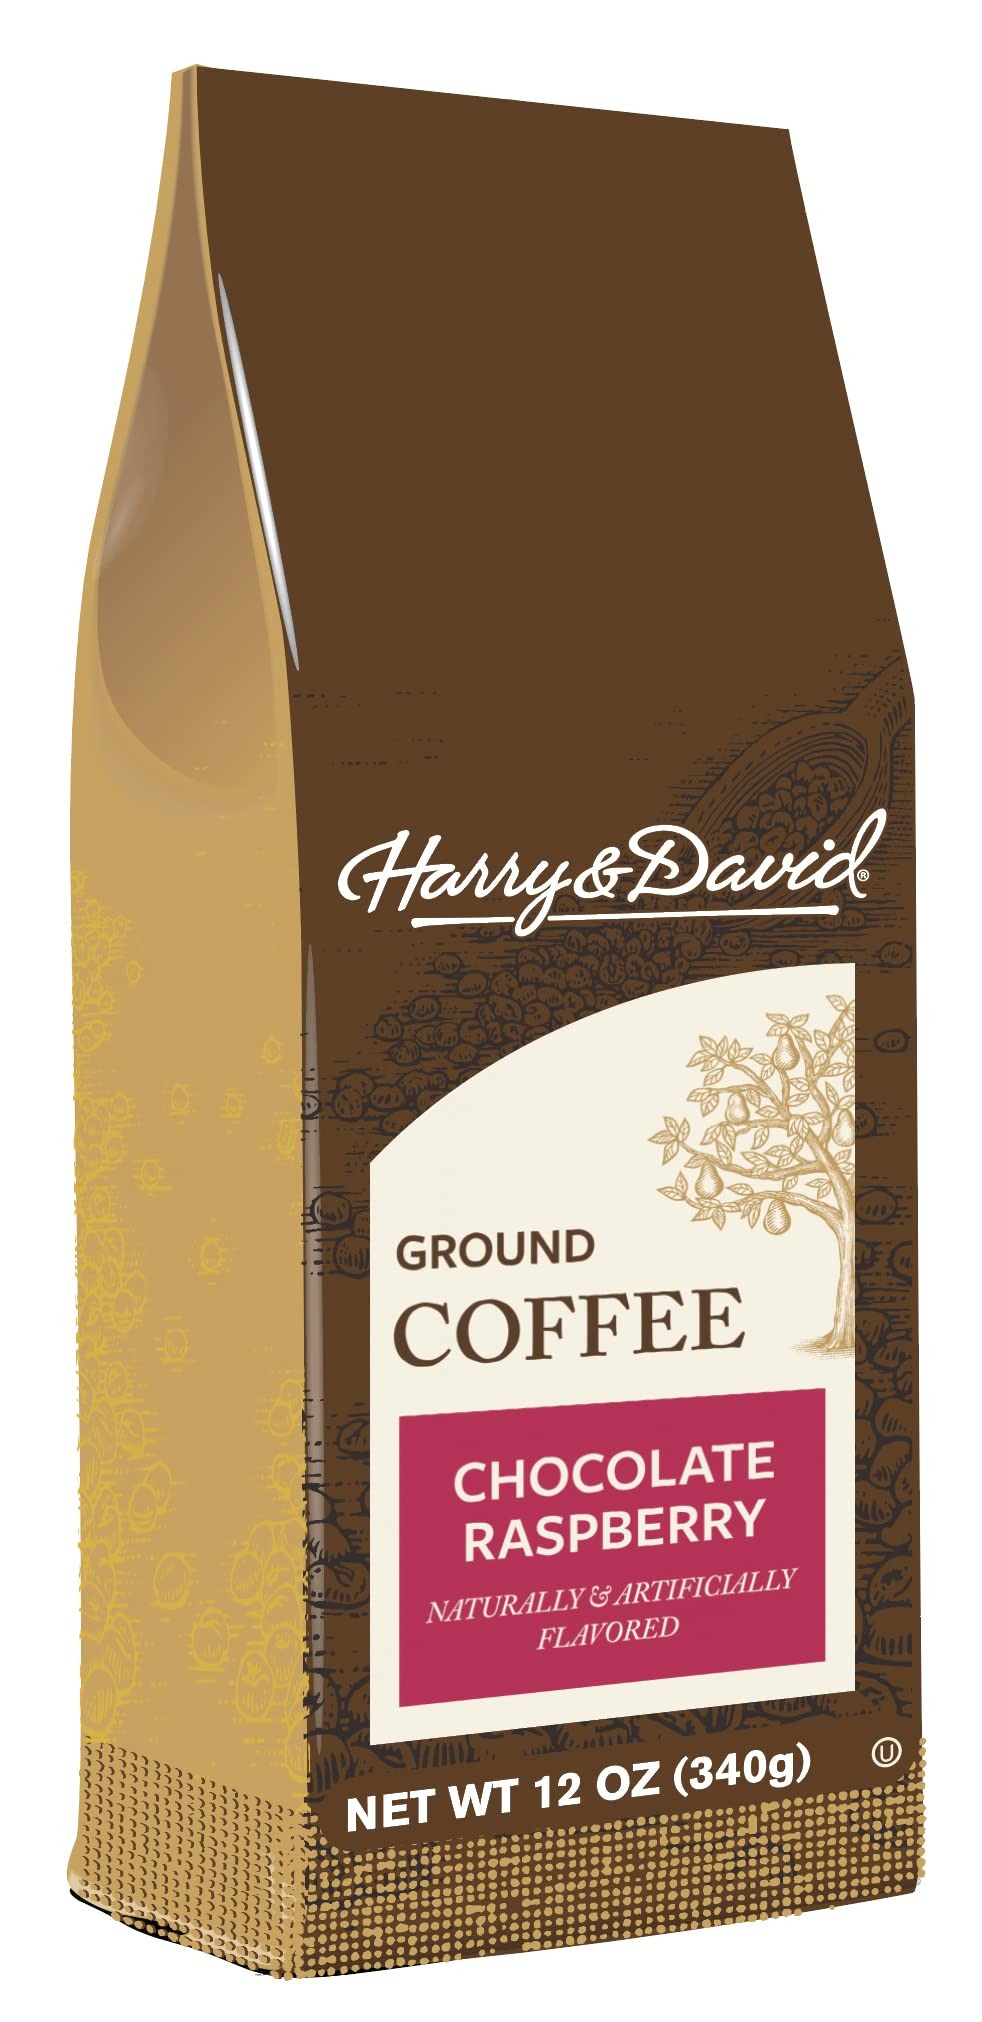
Item Name: Harry & David Ground Coffee, Chocolate Raspberry, 12 oz bag
Bullet Point 1: 12 oz bag
Bullet Point 2: Made from 100% Arabica beans
Bullet Point 3: Start each morning off deliciously or perk up any time of day with this exceptional flavor.
Value: 12.0
Unit: Ounce

Price: 12.99